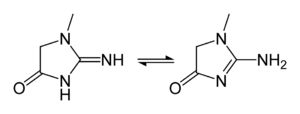
L'imidazolinone ou imidazolone est un composé hétérocyclique nitré de formule brute C₃H₄N₂O. C'est une cétone de l'imidazoline, elle-même forme réduite de l'imidazole. Il existe ainsi 3 isomères imidazolinone :